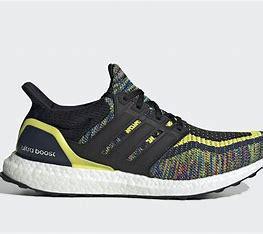
Brand: Adidas
Model: Ultra Boost